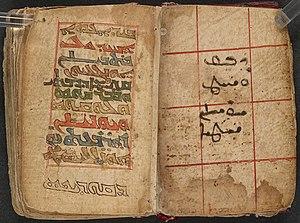
Le soureth ou néo-araméen du Nord-Est est un dialecte de l'araméen. C’est une langue sémitique parlée aujourd’hui par les communautés chrétiennes et ethniques assyrienne-chaldéenne-syriaques d’Irak, d’Iran, de Syrie et du sud-est de la Turquie. Il reste également parlé par les Juifs originaires de la plaine de Ninive et du Kurdistan irakien qui ont émigré en Israël entre 1949 et 1952. Le nombre de ses locuteurs, dans ces régions et dans le monde entier, varie, selon les estimations, entre 500 000 et deux millions de personnes.